Eric Fehr

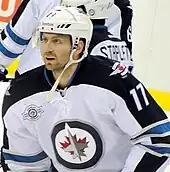
Fehr with the Jets in 2012.

A free agent in the off-season, Fehr left the Sharks and secured a one-year, $1 million contract with the Minnesota Wild on July 1, 2018. Playing on the Wild's fourth line, Fehr featured in 72 games during the 2018–19 season, contributing with 7 goals and 15 points as Minnesota missed the playoffs for the first time in 7 seasons.